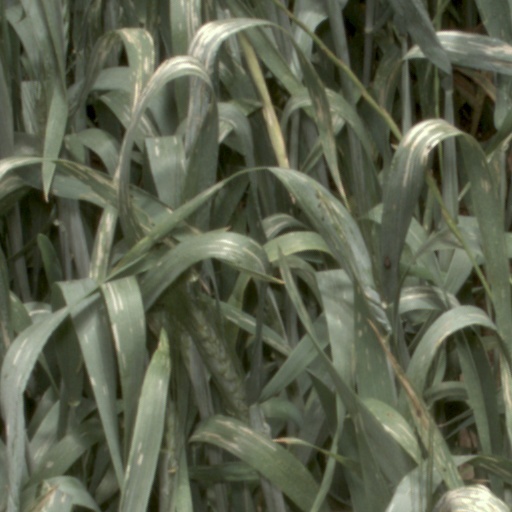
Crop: wheat